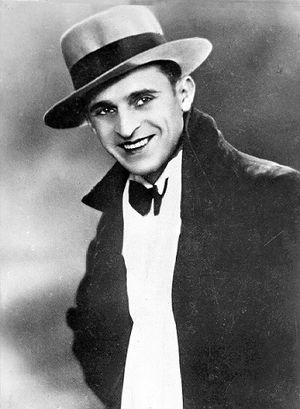
Piotr Konstantinovitch Lechtchenko, né le 14 juin 1898 dans le gouvernement de Kherson et mort le 16 juillet 1954 à Târgu Ocna, est un chansonnier russe. Il a notamment popularisé les tango Cœur, une version de la chanson De si belles filles de Vassili Lebedev-Koumatch et Czornyie glaza [Les Yeux noirs] d'Oscar Strok. En 1925-1926, avec sa femme Zinaida Zakit, il se produit en France avec les numéros de danse, qui constituent un mélange de ballet, de folklore et de tango européen. En 1933, il décide de s'installer définitivement à Bucarest. Le 26 mars 1951, il est arrêté par la Securitate après la représentation dans la ville de Brașov. Il meurt en prison de Târgu Ocna.